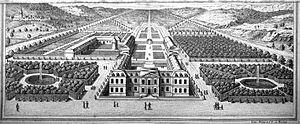
perspective du parc et du château de Louvois.